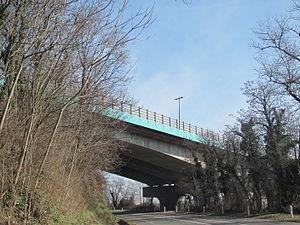
Viaduc Hélène et Victor Basch, à Neyron, dans l'Ain.
Cet article recense de manière non exhaustive, les ponts de l'Ain, c'est-à-dire les ponts situés dans le département de l'Ain. D'après le magazine départemental Ici c'est l'Ain, il y a 1 261 ponts dans l'Ain en mars 2020.
Le viaduc Hélène-et-Victor-Basch ou viaduc de Sermenaz, est un pont à poutres autoroutier situé à Rillieux-la-Pape et à Neyron. Il permet de franchir le canal de Miribel, la ligne de Lyon-Perrache à Genève et la RD 1084.
Neyron est une commune française de 2 467 habitants au dernier recensement de 2017, située dans le département de l'Ain en région Auvergne-Rhône-Alpes, à environ 11 km de Lyon. Elle appartient à la région naturelle de la Côtière et elle fait partie de l'unité urbaine de Lyon.